E. Robert Schmitz

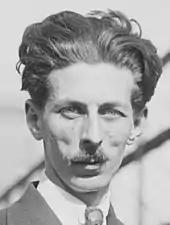

E. Robert (Elie Robert) Schmitz (February 8, 1889, in Paris – September 5, 1949, in San Francisco) was a Franco-American pianist, teacher, writer, editor, and organizer.